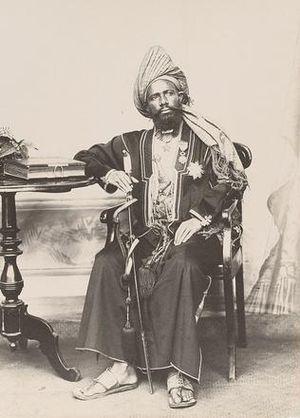
Said Ali ben Said Omar al Maseyili a été le sultan de Bambao en Grande Comore et est mort le 10 février 1916 à Tamatave. Il est, officiellement, le seul sultan à avoir régné sur toute l'île. Il est le fils de Saidi Omar d'Ajouan, mais c'est en vertu du principe de multilinéarité de la transmission des biens dans la culture comorienne qu'il reçoit le trône du sultanat de Bambao. Il est le petit-fils de Saïd Achmet de Bambao.